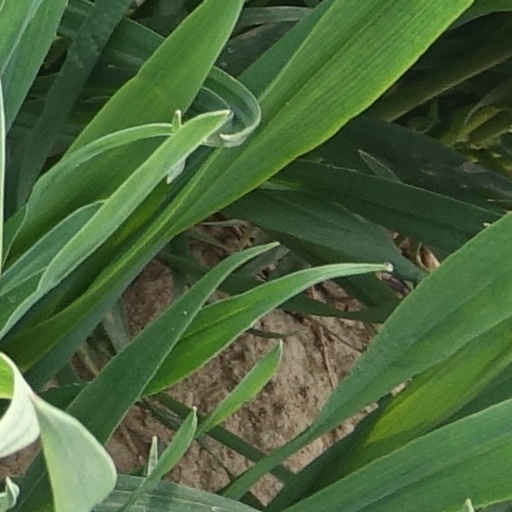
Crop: wheat